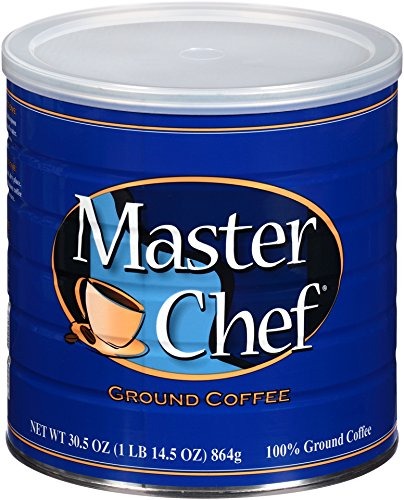
Item Name: Master Chef Coffee, Medium Roast Ground, 30.5 Ounce
Bullet Point 1: 1 can makes approximately 185 cups of coffee
Bullet Point 2: 100% ground coffee
Bullet Point 3: Kosher
Bullet Point 4: Caffeinated
Bullet Point 5: Bold taste
Value: 30.5
Unit: ounce

Price: 9.52